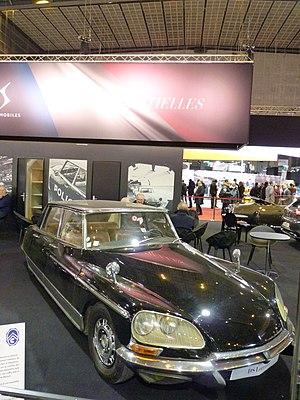
Rétromobile 2018
La DS, et sa déclinaison simplifiée la Citroën ID, est commercialisée par Citroën entre 1955 et 1975, tout d'abord en berline puis en break et cabriolet. Le « D » vient probablement de l'usage du moteur le plus récent alors de Citroën, le « moteur série D », qui équipait la Traction 11 D jusqu'en juillet 1957. L'ID et la DS reprennent le même principe de la traction, qui a fait la renommée de Citroën.
Rétromobile 2018 est la 43ᵉ édition du salon Rétromobile qui est consacré aux voitures anciennes et à l’ensemble des thèmes de la voiture de collection. Il se tient au Parc des expositions de la Porte de Versailles à Paris, en France.